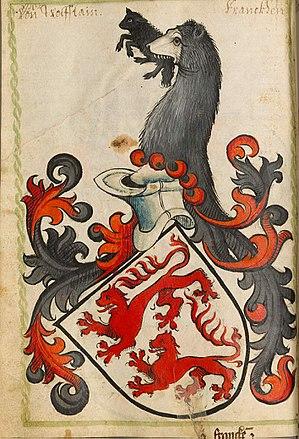
Sophie-Christiane de Wolfstein était une comtesse de Wolfstein, margravine de Brandebourg-Bayreuth-Culmbach par le mariage.